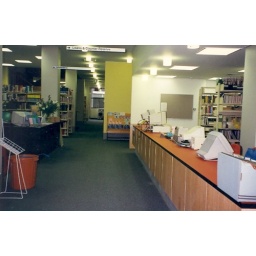
Prahran Service Desk from walking in at the door